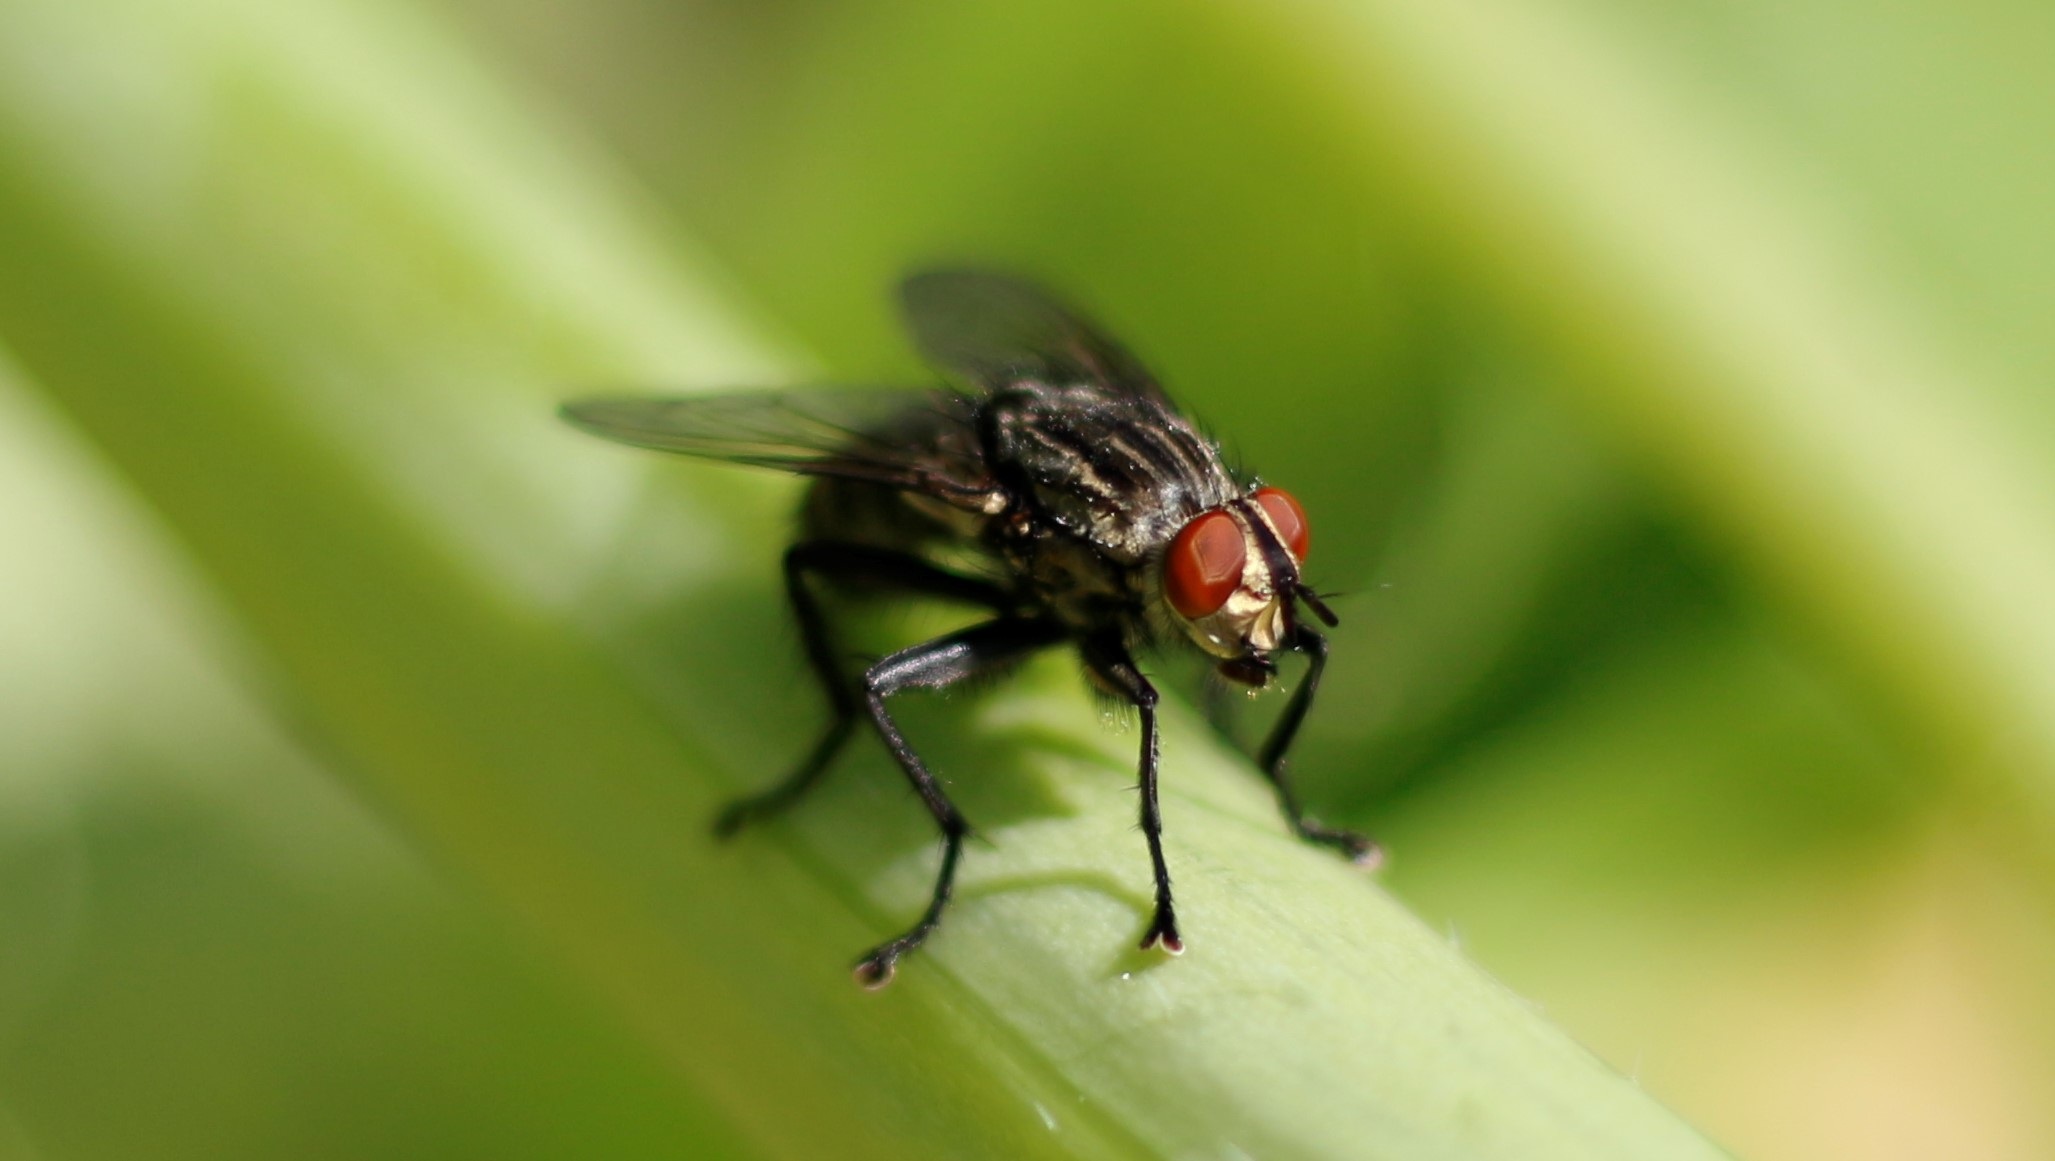
nature, wing, photography, leaf, flower, fly, summer, green, insect, sitting, small, close, flora, fauna, invertebrate, close up, pest, animal world, nectar, macro photography, arthropod, leaf beetle, plant stem